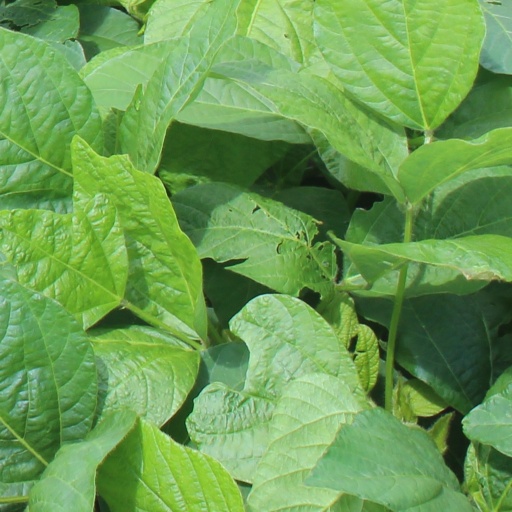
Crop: soybean